Consulate General of Norway, Houston

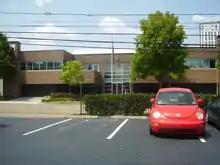
Norway House, which housed the Consulate-General of Norway in Houston

The Consulate-General of Norway in Houston was Norway's diplomatic mission in Houston, Texas, United States. It was located in the Neartown area.